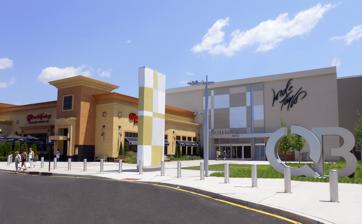
Building: Quaker Bridge Mall
Country: United States of America
Year built: 1975
Shopping mall in Mercer County, New Jersey Quaker Bridge Mall Entrance near The Cheesecake Factory , 2013 Location Lawrence Township, Mercer County, New Jersey Coordinates 40°17′26″N 74°40′54″W / 40.2906°N 74.6818°W / 40.2906; -74.6818 Opening date 1975 Developer The Kravco Co. Management Simon Property Group Owner Simon Property Group (50%) No. of stores and services 116 No. of anchor tenants 2 Total retail floor area 1,079,542 sq ft (100,292.7 m 2 ) No. of floors 2 Parking Parking lot Public transit access : NJT Bus : 600 , 603 , 605 , 609 , 613 : Princeton University Tiger Transit : Route 5 Website www .simon .com /mall /quaker-bridge-mall Quaker Bridge Mall is a two-level super-regional mall located in the Clarksville section of Lawrence Township , Mercer County , New Jersey . As of 2022, the mall features the traditional tenants Macy's and JCPenney . The mall currently features prominent specialty stores Coach New York , White House Black Market , and Ann Taylor . The mall is on U.S. Route 1 near Interstate 295 . The mall opened in 1975 and is managed by Simon Property Group (which owns 50% of it). It is also the location of the transmitter for the New Jersey–based radio station WKXW , better known as New Jersey 101.5 . The mall has a gross leasable area of 1,084,000 sq ft (100,700 m 2 ), making it one of the largest shopping malls in New Jersey . History Quaker Bridge Mall opened in 1975 with four anchors: Bamberger's , Hahne's , JCPenney and Sears . The development of the mall helped to spur growth along the Route 1 corridor with the opening of additional shopping and strip centers, as well as the reconstruction of numerous intersections on Route 1 to accommodate the rising levels in traffic. An AMC four-screen cinema opened February 1977 at the back entrance, under Woolworth's . Anchor store changes took place in 1986 and 1990 when Bamberger's converted to Macy's and the closing of Hahne's allowed for the opening of Lord & Taylor . In 1988–89, the mall was renovated. New flooring was added, new lighting was added, new seating areas added, the child's play area in the Sears wing was removed in favor of a planter and seating area, the majority of the fountains were removed, the mall was painted and the entrances facing Route 1 were redesigned. In the late 1990s, Woolworth's and the movie theater closed. A proposed 600,000-square-foot (56,000 m 2 ) expansion project in the 2000s would have added Neiman Marcus and Nordstrom , along with as many as 100 new stores and restaurants. Nordstrom's two-level, 144,000-square-foot (13,400 m 2 ) store would have been the fifth Nordstrom store in New Jersey. Neiman Marcus had planned to occupy about 90,000 square feet (8,400 m 2 ) on two levels. The township approved the new JCPenney building and parking deck in 2008. In October 2010, the mall received approval from Lawrence Township to expand that included a large-scale renovation of the mall, replacing flooring, the escalator in the center court, and adding an elevator in front of Lord & Taylor and escalators in front of JCPenney, with a new food court added on the upper level. In May 2018, Sears announced that its store would be closing as part of a plan to close 72 stores nationwide. In August 2020, Lord & Taylor announced that it would be closing its store at the mall, as part of the chain's nationwide liquidation. Gallery Center court, 2013 Second floor looking from Sears in 2008, before the mall was renovated References